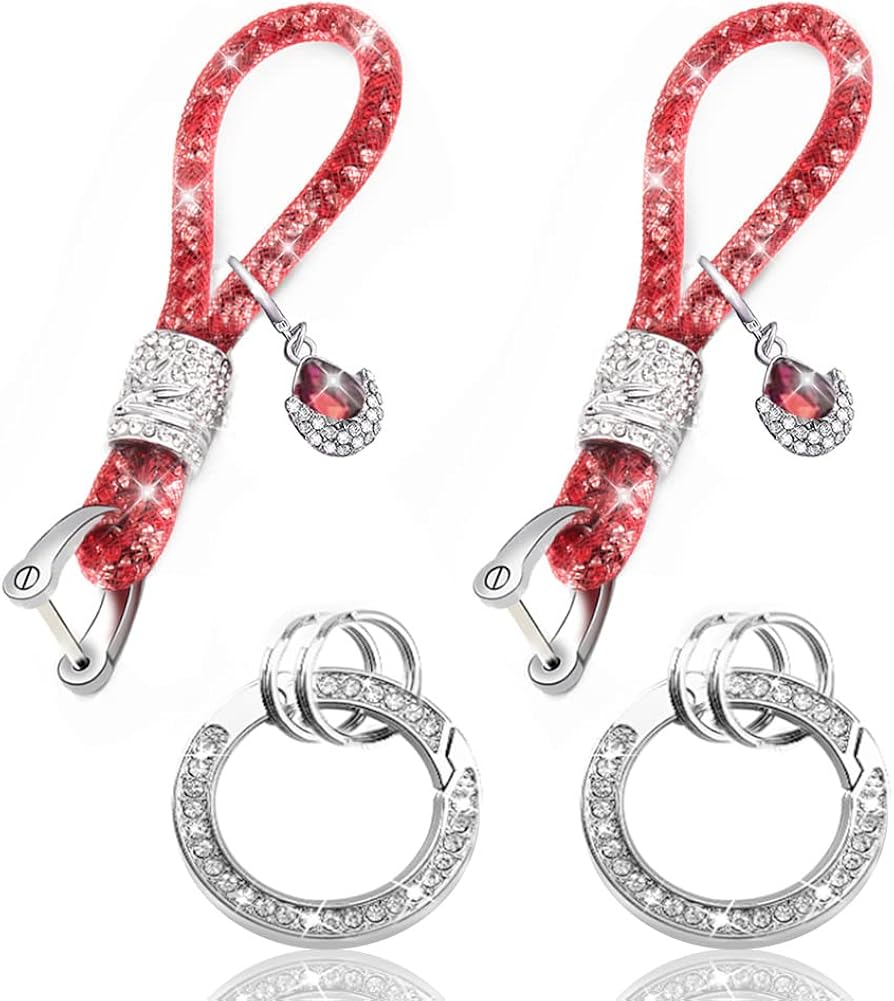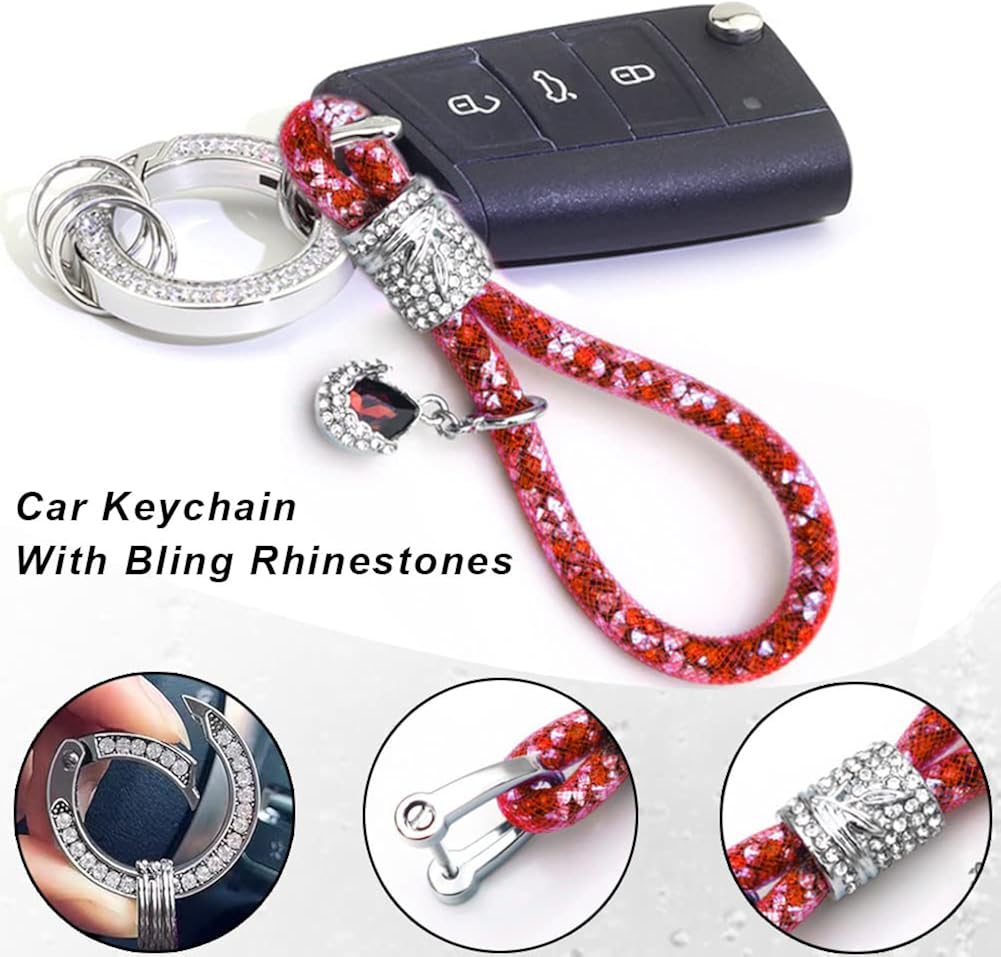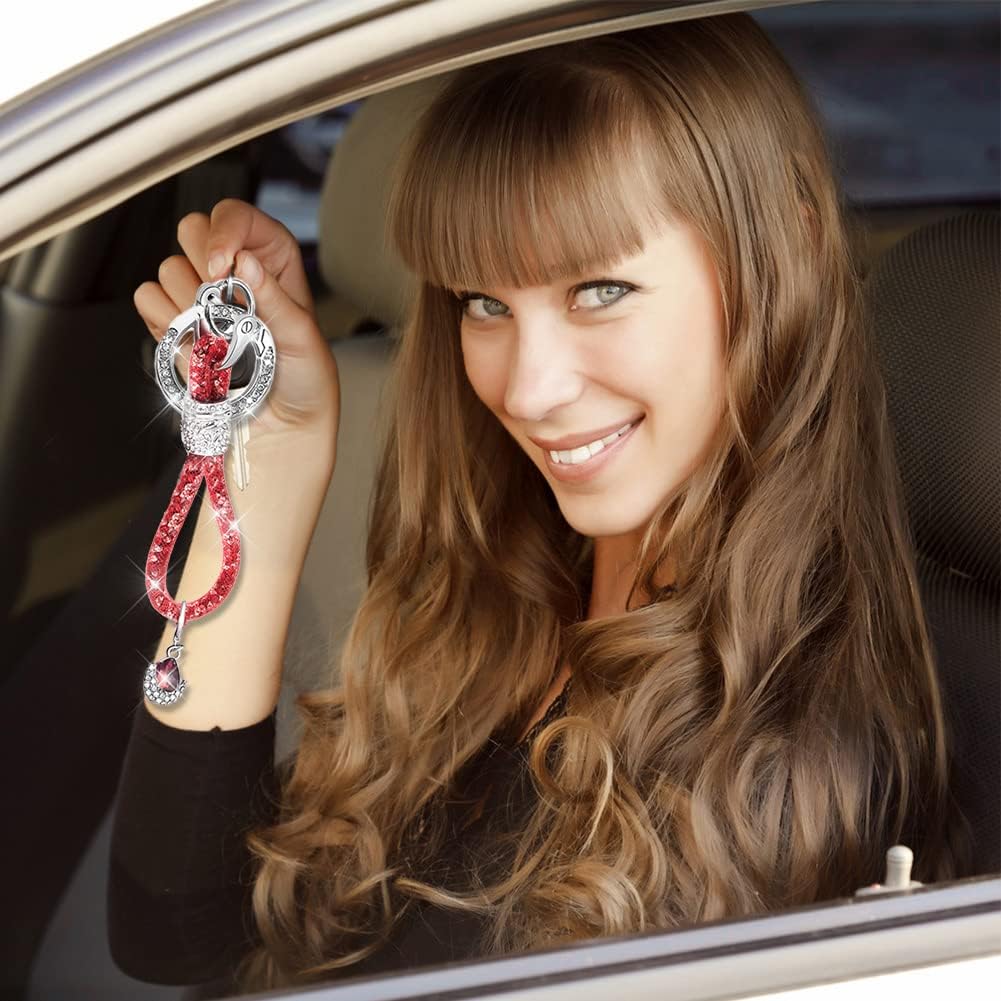
4pcs Bling Key Chain Accessories for Women Cute Car Keychain Accessories Sparkling Keyring Glitter Crystal Key Ring Holder
Category: AMAZON FASHION
We provide 100% satisfaction guarantee: 30 days hassle free money back, an 12-month warranty. Our goal is for you to be 100% satisfied with the purchase. Order now and enjoy our money-back guarantee! Lovely present: The bling keychain can be a delicate present for your parents, children, wife, girlfriend, sister, classmate, neighbors on their birthday parties or festival parties, graduation, Christmas, , showing your care and love to them, shocking them with some thing truly charming. Specifications: Nice for Your DIY Cute keychain Material: Stainless Steel and Rhinestone Crystal Optional Color: White, Black, Red, Pink, Purple Size: Bling Key Chain: approx. 4.7 inch in length Rope: approx. 0.03 inch in diameter Package includes: 2pcs * Bling Key Chain for Car Motorcycle Home Office 2pcs * Bling Round key rings 2pcs * Horseshoe buckles 2pcs * Screwdrivers
Features: Pull On closure | ★【Bling Cute Key Chain】Well made and Loaded with crystals. Perfect for anyone who like a little bling in their life, fashionable and beautiful. Especially under sunlight or light, the keychain will reflect different colors, very shiny and attractive. | ★【High Compatible Sparkling Keyring】This key chain is also compatible with Lexus keychains, BMW keychains, Audi keychains, Ford keychains, VW, Mercedes Benz, Toyota key, Nissan Key etc. You can connect the chain to other key rings to add more keys. | ★【Reliable Material】The bling car key fob is made of stainless steel and rhinstone material, bling and vibrant, shining in the sun, and the rhinestone is not easy to fall off. Not easy to break or deform, rust proof which can retain its color and shape after long time use | ★【Multi-Function】The space in the rhinestone keyring is enough to insert many keys. Ideal for car keys, family keys, and generally suitable for most models of keychains. And very easy to add on keys because you can open the round clasp to put your keys through without having to use force. | ★【Include Extra Gift】This set of bling keychain contains 2 crystal round key rings, so you can attach the chain to other keyrings to add more keys, hanging keys particularly convenient. Making your key easy to carry and adds beauty to your life